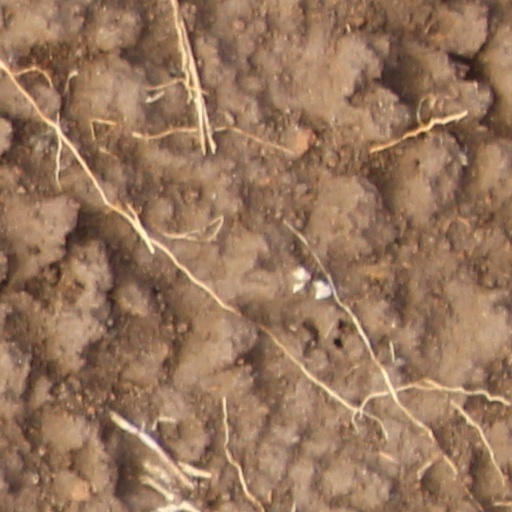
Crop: wheat